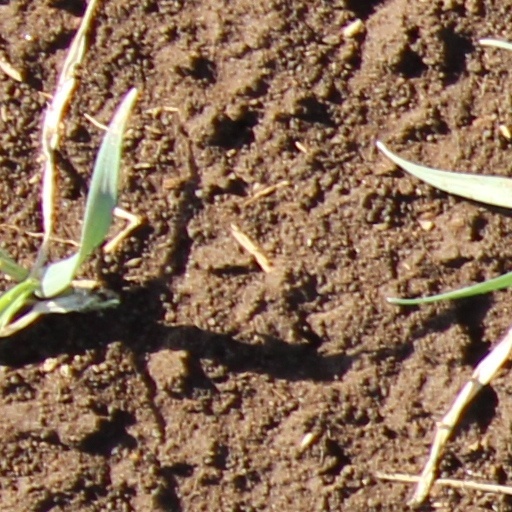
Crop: wheat